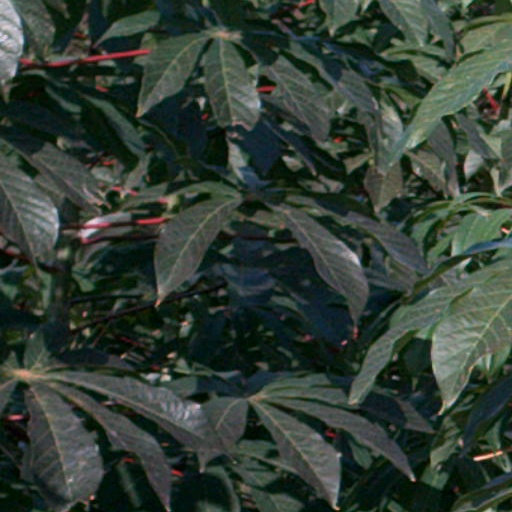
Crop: cassava